1819 Singapore Treaty

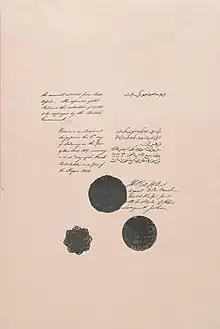
1819 Singapore Treaty (signature page)

The Treaty of Singapore was written in both English and Malay. The treaty authorised the British East India Company to "maintain a factory or factories on any part of His Highness’s hereditary Dominions". Here, the word "factory" had a different meaning in the past. It used to mean "an establishment for factors and merchants carrying on business in a foreign country" or more simply "trading post".